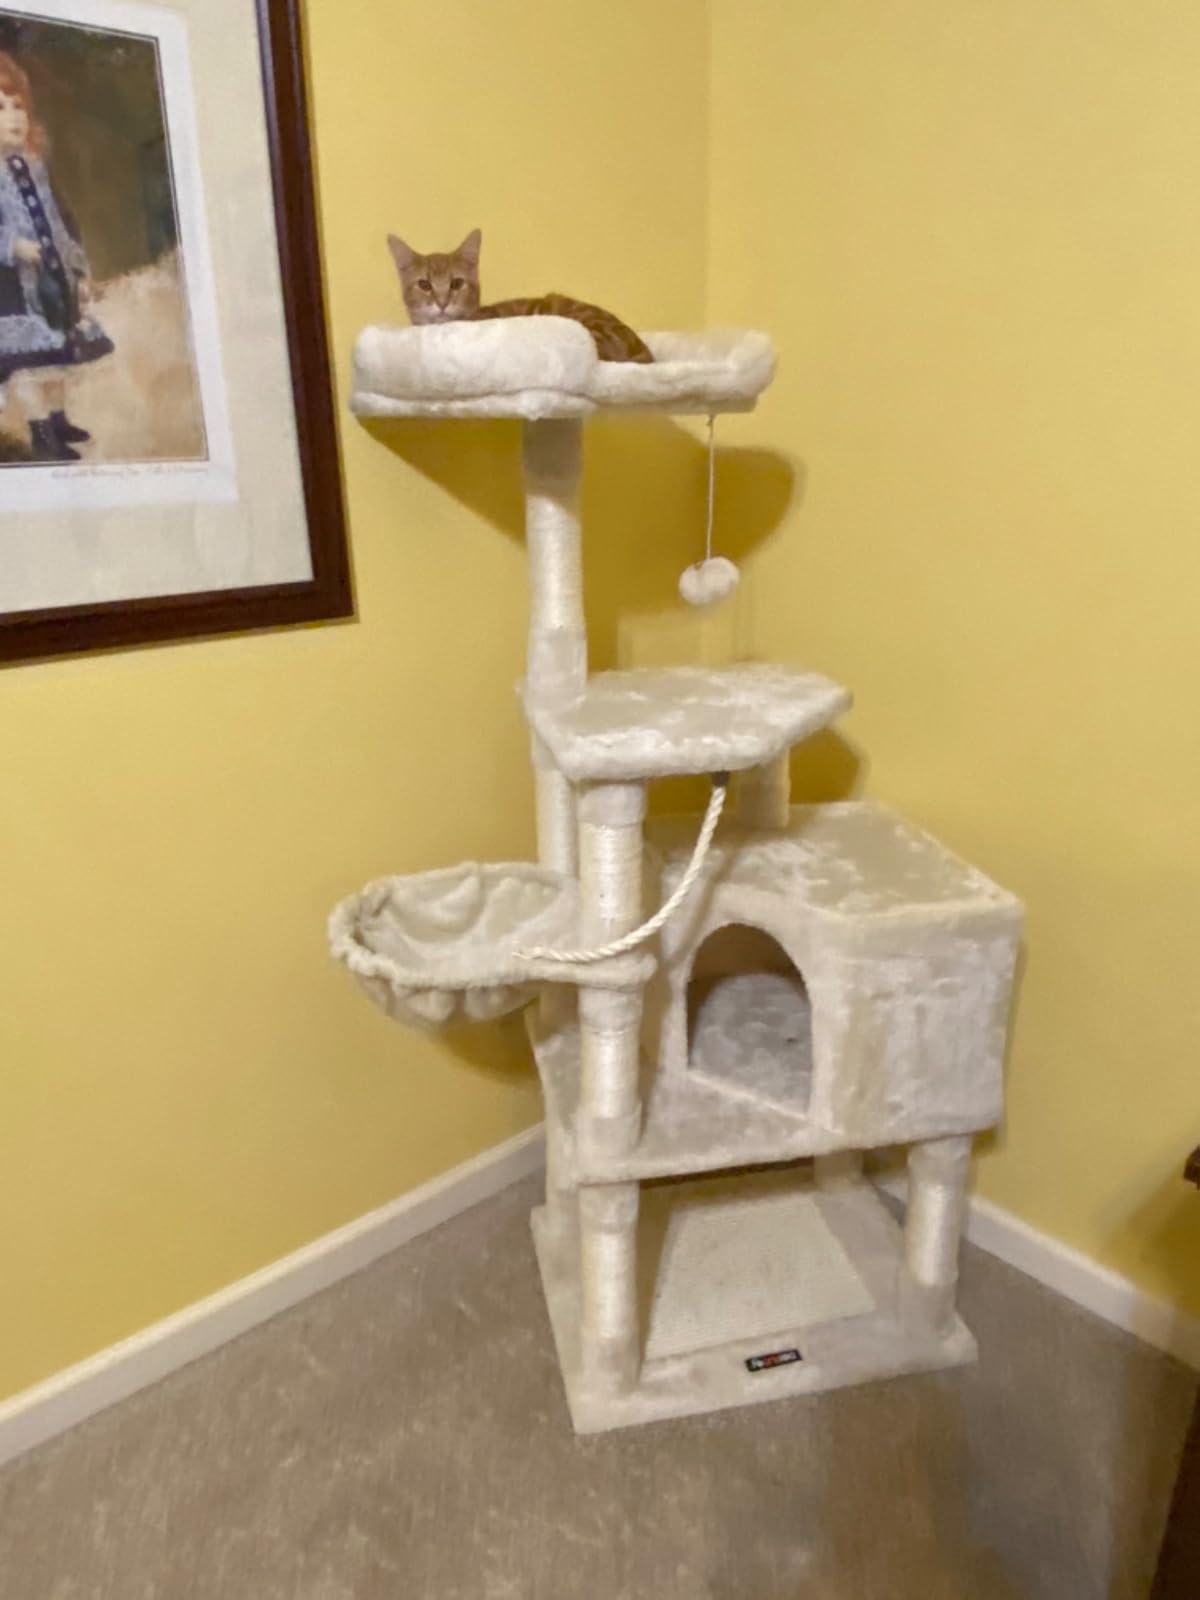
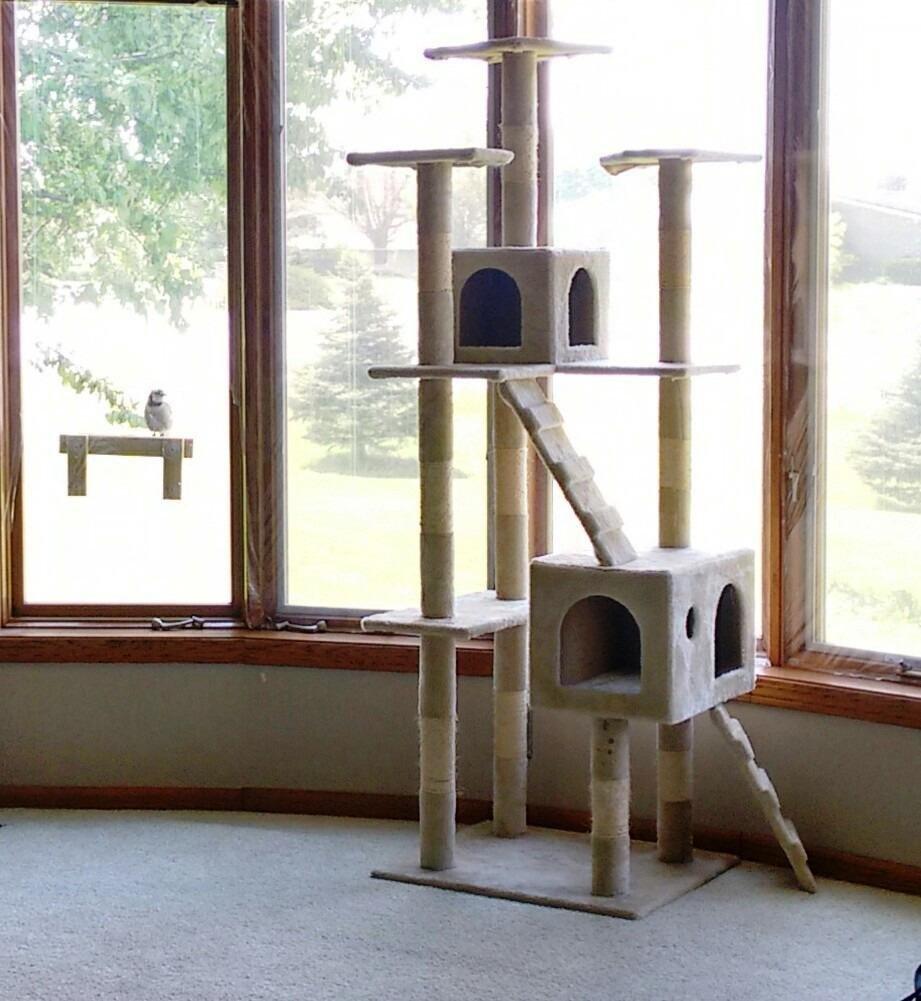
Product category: items_cat tree
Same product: no